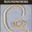
Label: worm